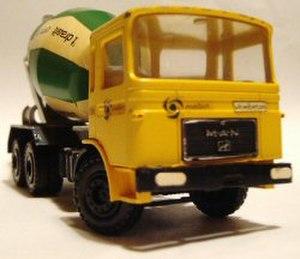
La Société anonyme de véhicules industriels et d'équipements mécaniques ou SAVIEM est une entreprise créée le 23 décembre 1955 par la fusion de la société Latil, des poids lourds Renault et de Somua, sous la marque Saviem LRS puis Saviem.